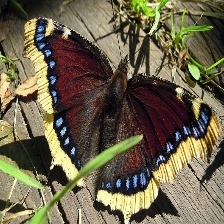
Species: MOURNING CLOAK
Butterfly family (ImageNet category): admiral